Lucette Rådström

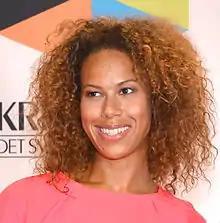
Lucette Rådström (2013)

Maria Lucette Rådström (born 3 December 1974) is a Swedish journalist and television presenter. She has worked for TV4 since 1998, she started her career at ZTV as a presenter for "Efter plugget" along with Mårten Andersson between 1997 and 1998. She has presented the New Year's Eve celebrations at TV4 along with Rickard Sjöberg in 1998, and Josefin Crafoord in 2005. In 1999, Rådström participated as a "tracking dog" in the game show "På rymmen" along with Hasse Aro.